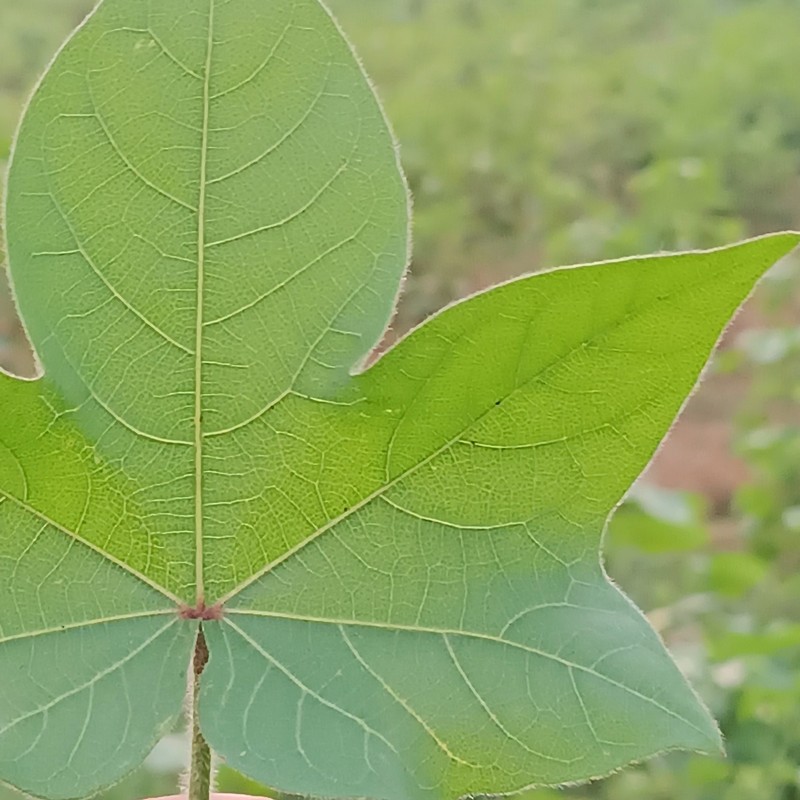
Label: Healthy Leaf